Kolanka Cup

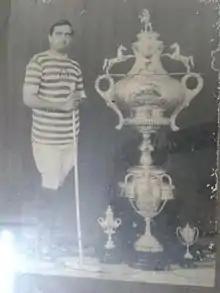
The Rajah of Kolanka with the Kolanka Cup in 1936

The Kolanka Cup is a polo trophy awarded in India. According to the Guinness Book of World Records, it is the "tallest sports trophy in the world". It is named after the "Rajah" of "Kolanka" Sri Rajah Rao Pradyumna Krishna Mahipati Suryarao Bahadur who got it made as a polo player under his own team name, the Kolanka team. The "Rajah" of "Kolanka" was the 4th "Raja Kumara" of "venkatagiri" i.e. he was the fourth son of the 29th "Raja" of "Venkatagiri" and the grandson of Rajagopala Krishna Yachendra of Venkatagiri and was adopted by the childless "Rani" of "Kolanka".